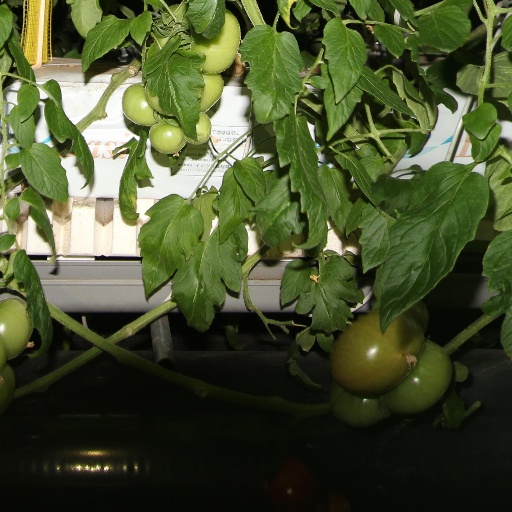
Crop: tomato